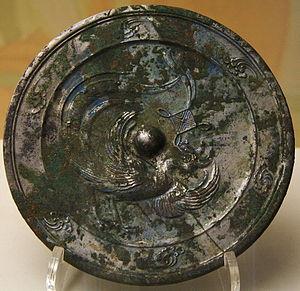
Shenmue est un jeu vidéo d'aventure en monde ouvert développé par Sega-AM2 pour la version originale et par d3t pour la version HD, produit et réalisé par Yū Suzuki et édité par Sega. Il sort sur Dreamcast en 1999, au Japon, puis en novembre 2000 aux États-Unis et enfin en décembre 2000 en Europe. Il s'agit du premier épisode de la série Shenmue, il couvre le premier chapitre de la série, qui se passe au Japon à Yokosuka. S'auto-caractérisant premier jeu du genre FREE, il a incontestablement révolutionné l'industrie vidéoludique avec une dimension de liberté jusqu'alors jamais atteinte et une mise en scène d'un réalisme remarquable.